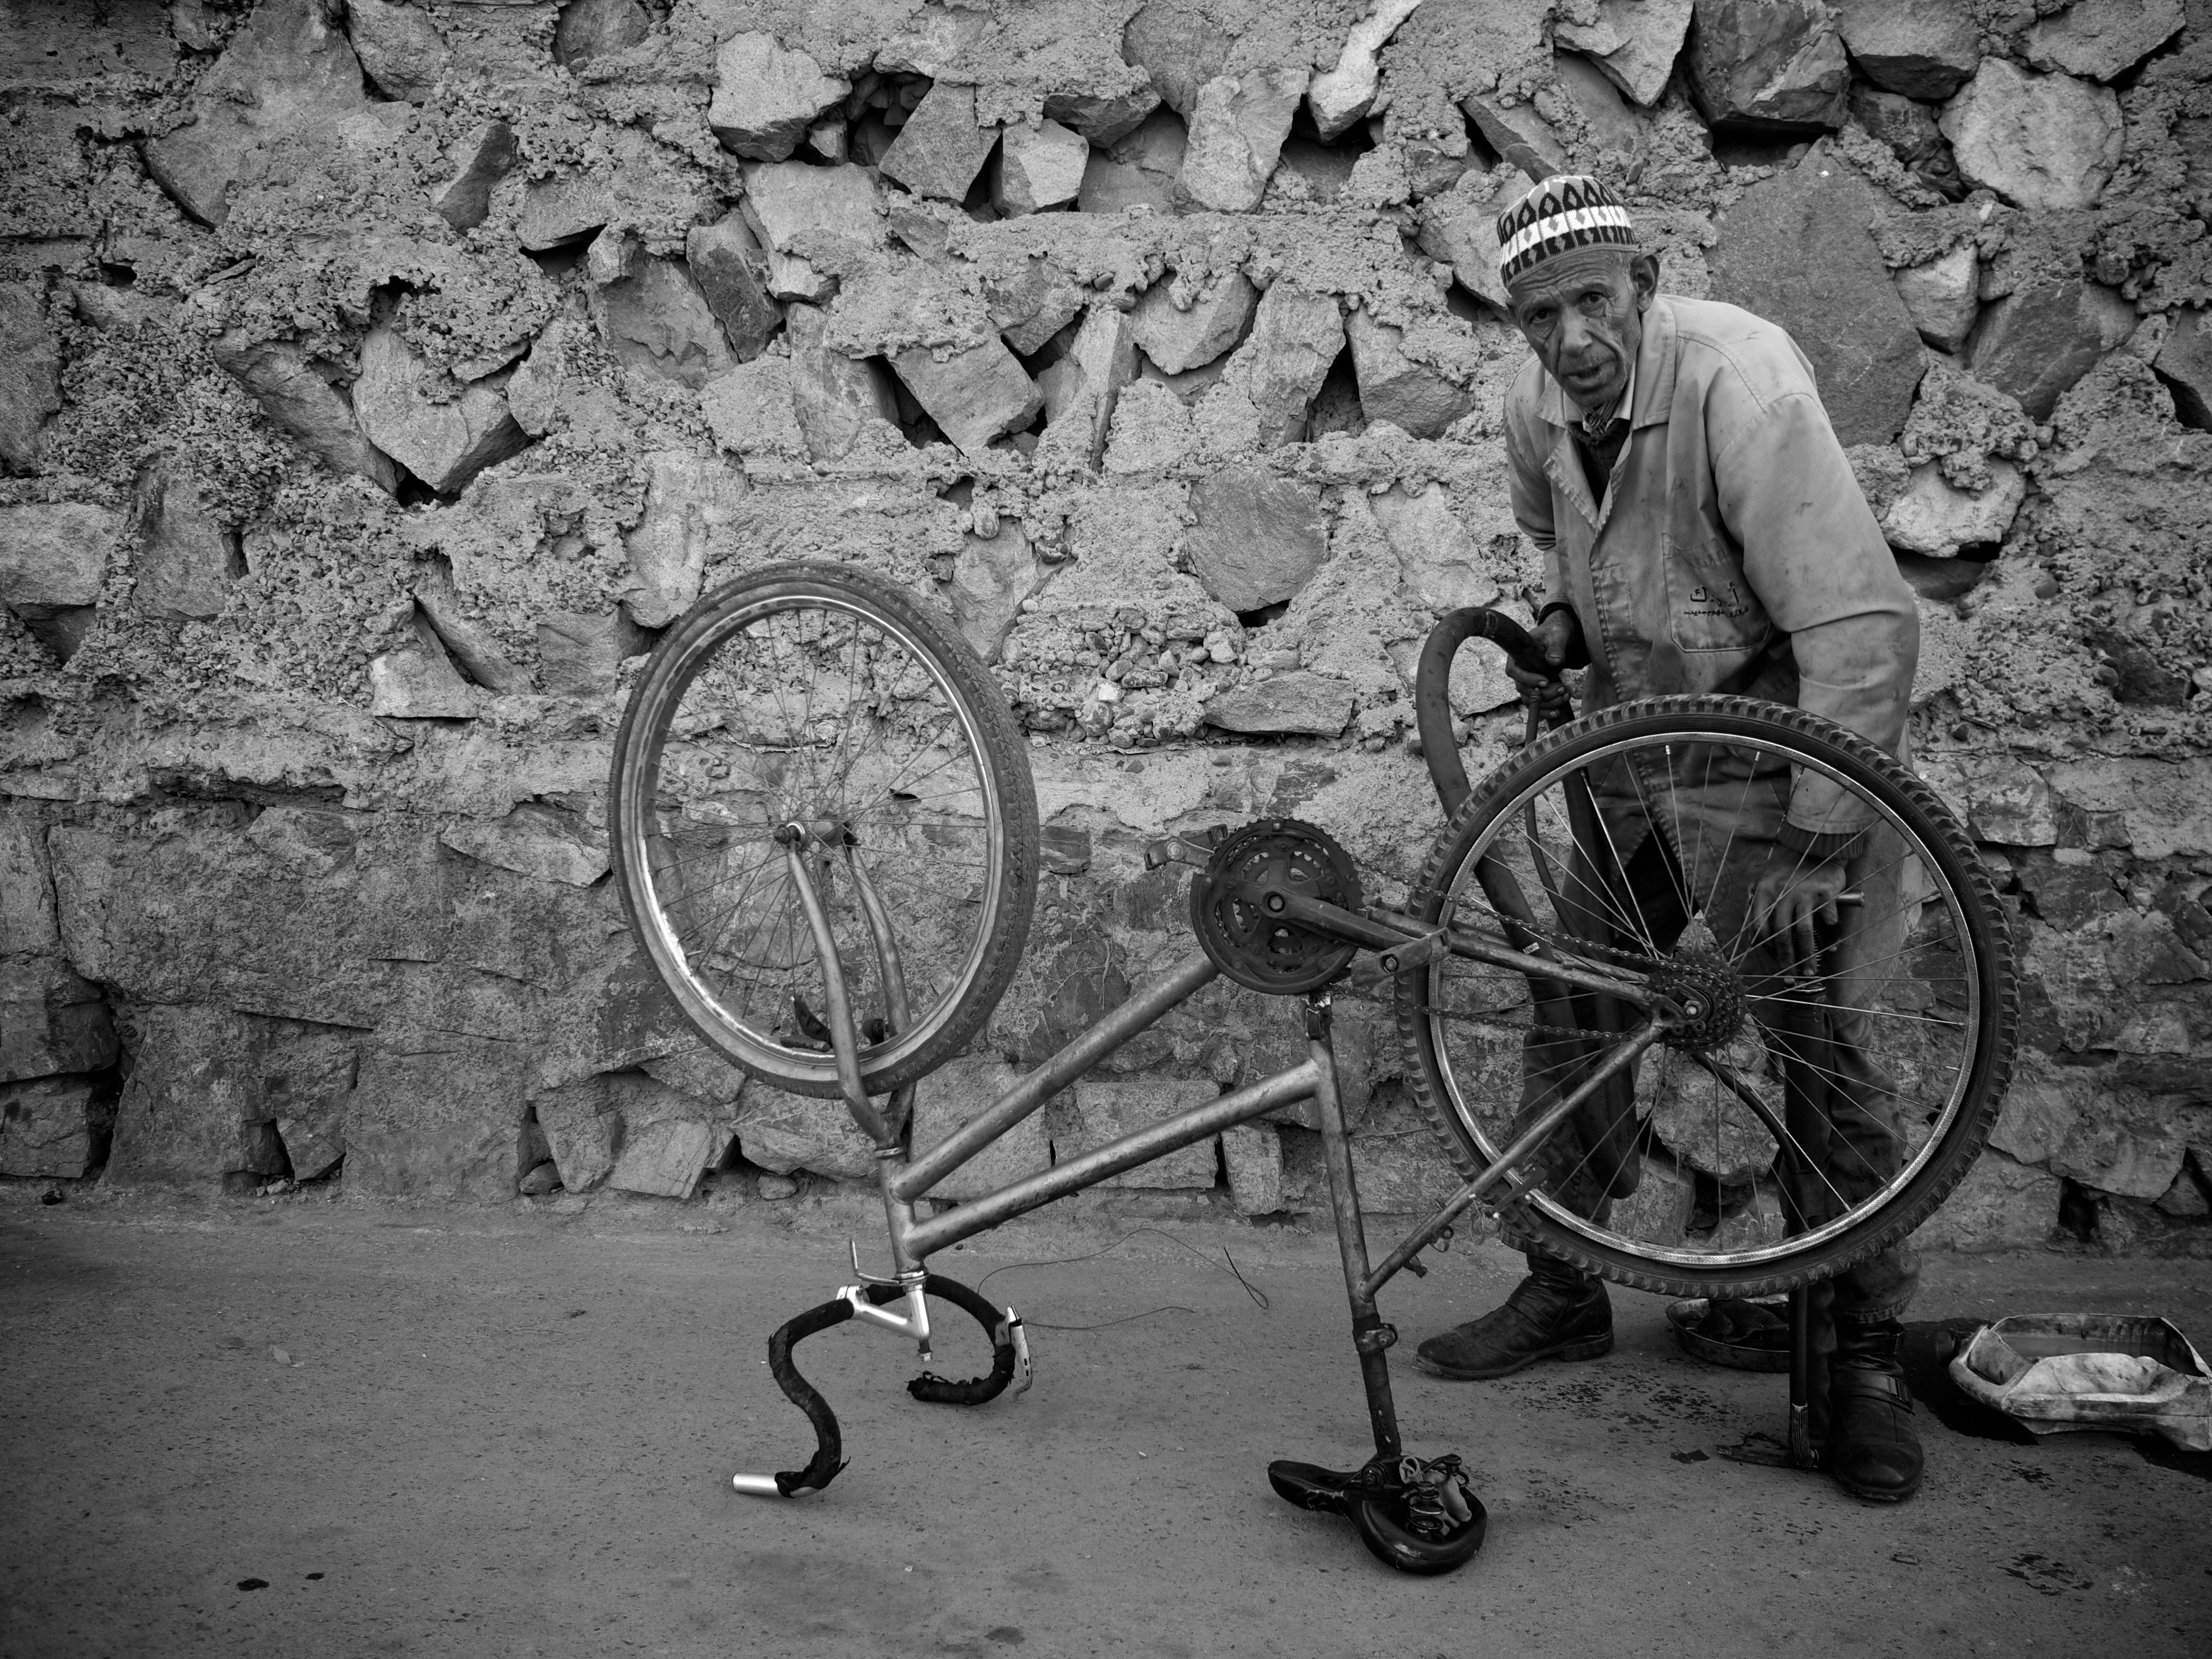
black and white, white, street, photography, wheel, bicycle, ebook, vehicle, training, black, monochrome, streetphotography, flickr, thomas, video, olympus, omd, fuji, leica, monochrom, leuthard, hcb, thomasleuthard, monochrome photography, cycle sport